West Virginia

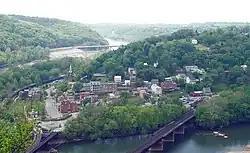
Harpers Ferry alternated between Confederate and Union rule eight times during the American Civil War, and was finally annexed by West Virginia.

Social conditions in western Virginia were entirely unlike those in the eastern part. The population was not homogeneous, as a considerable part of the immigration came by way of Pennsylvania and included Germans, Protestant Scotch-Irish, and settlers from states farther north. Counties in the east and south were settled mostly by eastern Virginians. During the American Revolution, the movement to create a state beyond the Alleghenies was revived and a petition for the establishment of "Westsylvania" was presented to Congress, on the grounds that the mountains presented an almost impassable barrier to the east. The rugged terrain made slavery unprofitable, and time only increased the social, political, economic, and cultural differences ("see" Tuckahoes and Cohees) between Virginia's two sections.